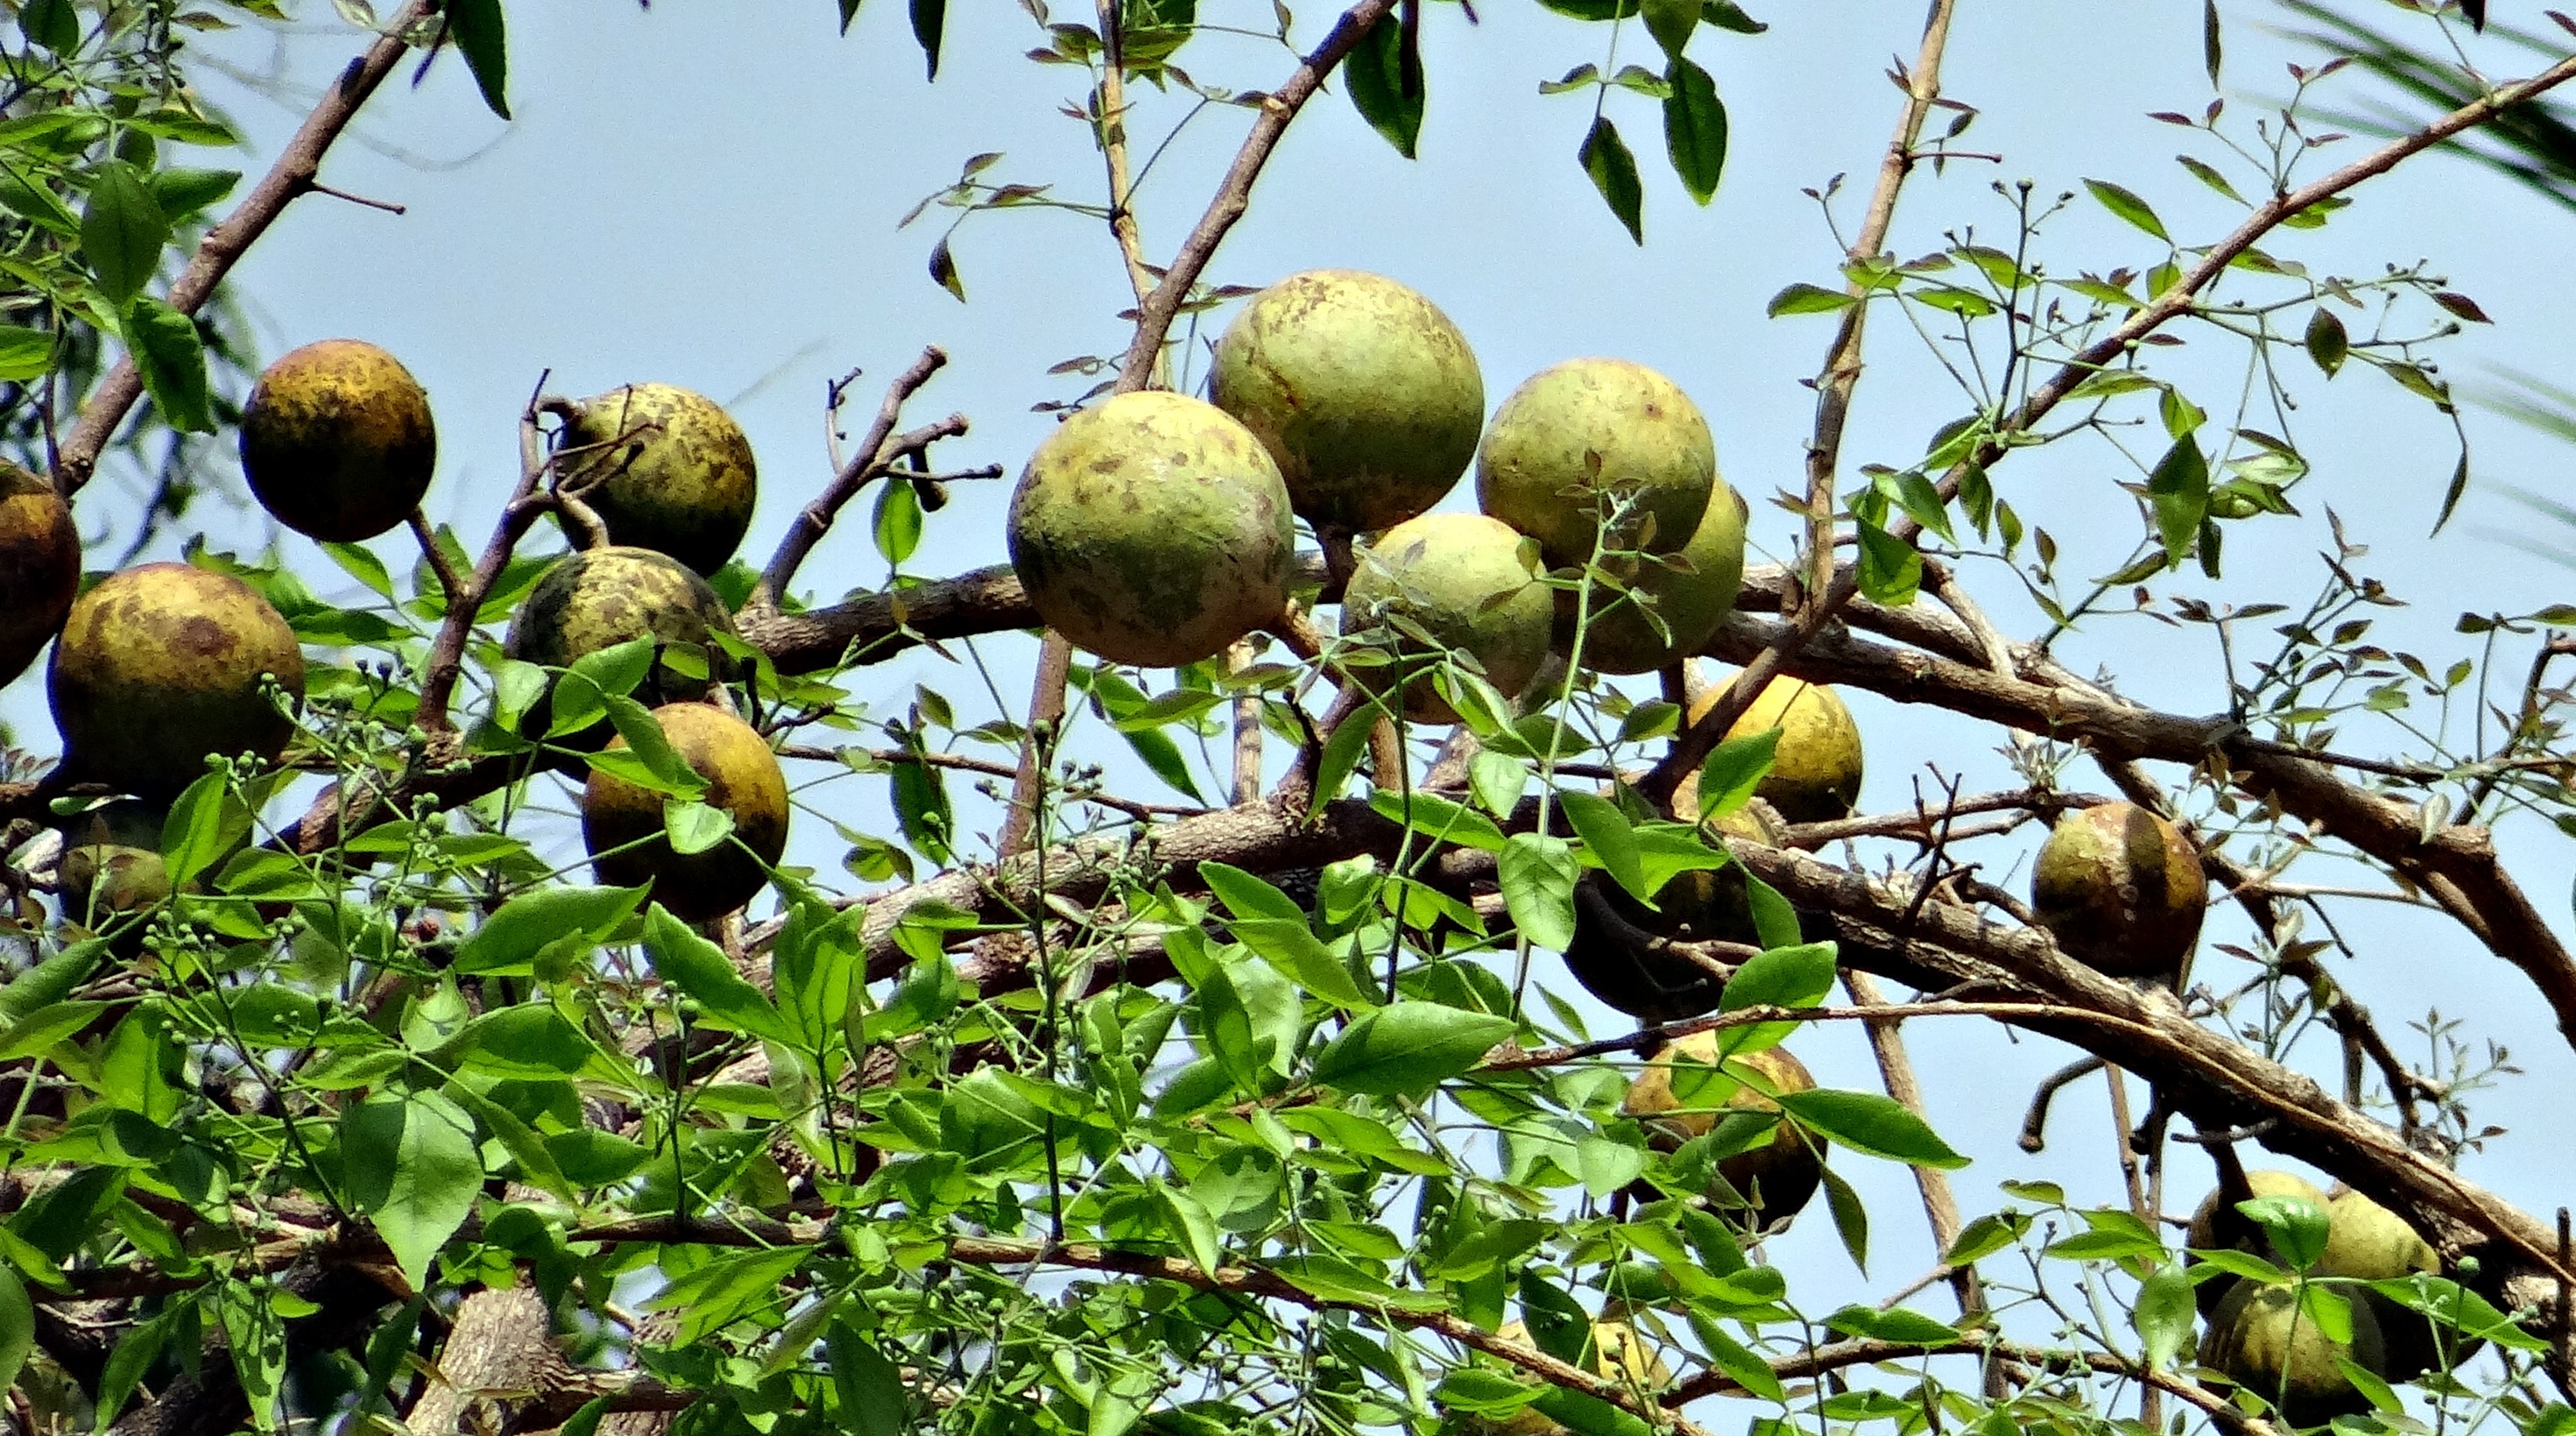
tree, branch, plant, fruit, flower, food, produce, tropical, botany, flora, coconut, shrub, india, sacred, bel, hinduism, flowering plant, land plant, wood apple, aegle marmelos, golden apple, stone apple, bilva, bili, bael, bengal quince